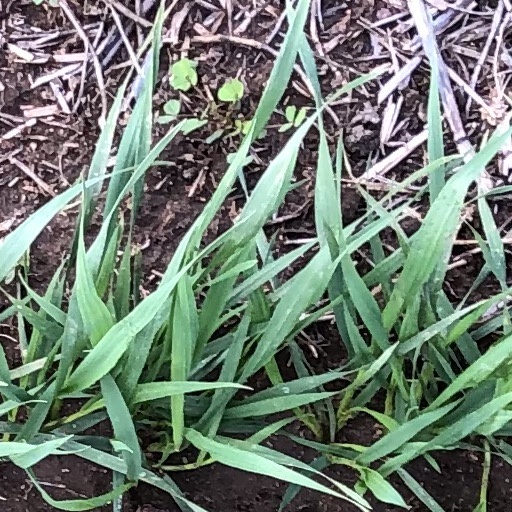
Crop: wheat